Valais

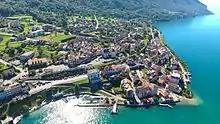
St. Gingolph is one of the only two ports on Lake Geneva, and the terminus of the Tonkin Railway

Wines and fruit brandies, such as Poire Williams, are some of the main production of the canton. This form of agriculture is often irrigated through the use of small open-air wooden canals called "bisses" in French and "Suonen" in German, that transport water from the glaciers above. They also constitute popular hiking routes because of their low declivity. Vineyards are grown on terraces, typically on the south-facing slopes overlooking the Rhône Valley, where they have become an integral part of the landscape. The wine industry of the canton is the largest in Switzerland. There are also a large number orchards in the area, among which are apricot trees. The apricot has become the emblematic fruit of the canton. In Mund, saffron is also gathered.